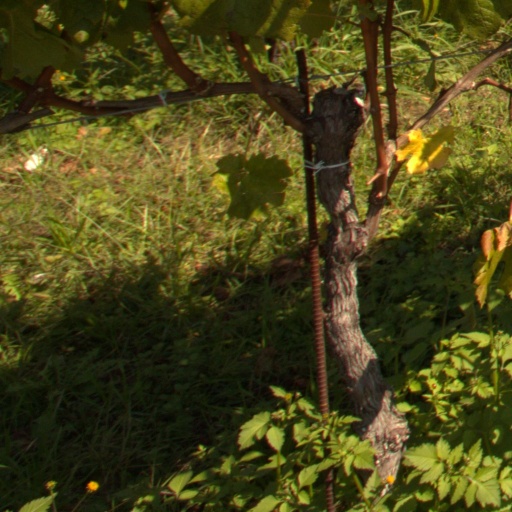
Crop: grape